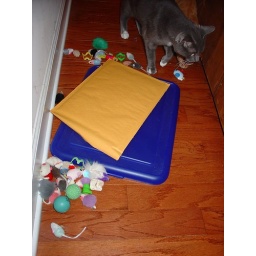
The toys found underneath the desk in the library. I think we don't have enough cat toys. Mister Boogers agrees.